Surf lifesaving

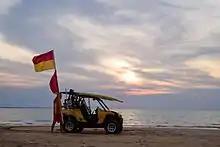
Surf lifesaver taking in the flags at sunset Mindil Beach

Surf lifesaving is a multifaceted social movement that comprises key aspects of voluntary lifeguard services and competitive surf sport. Originating in early 20th century Australia, the movement has expanded globally to other countries, including New Zealand, Ireland, South Africa, and the United Kingdom. Surf lifesavers in Australia are colloquially known as "Clubbies".